Olympique Lyonnais (Superleague Formula team)

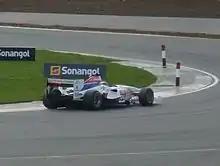
O. Lyonnais car with Sébastien Bourdais on track at Silverstone Circuit (2010)

Olympique Lyonnais Superleague Formula team is the racing team of Olympique Lyonnais, a football team that competes in France in the Ligue 1. The Olympique Lyonnais racing team competes in the Superleague Formula. It made its debut in the 2009 season and was operated by Barazi-Epsilon.